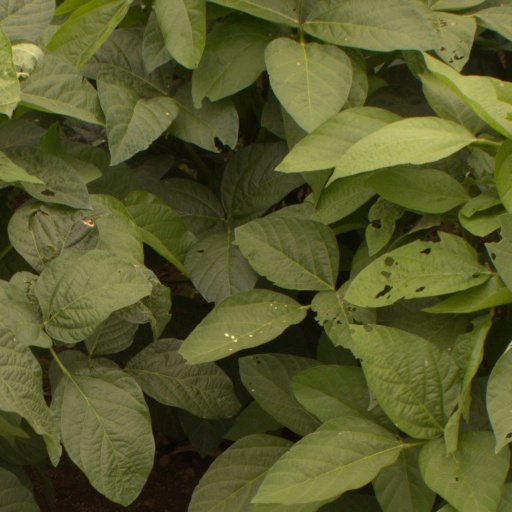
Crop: soybean